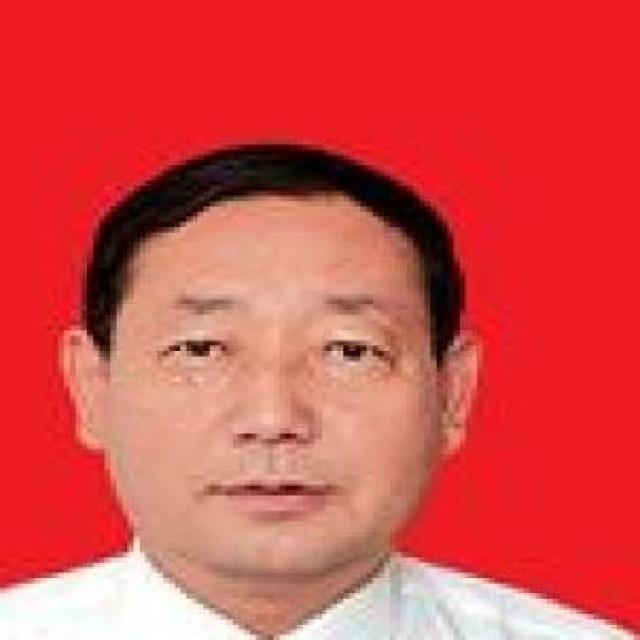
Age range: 45-64